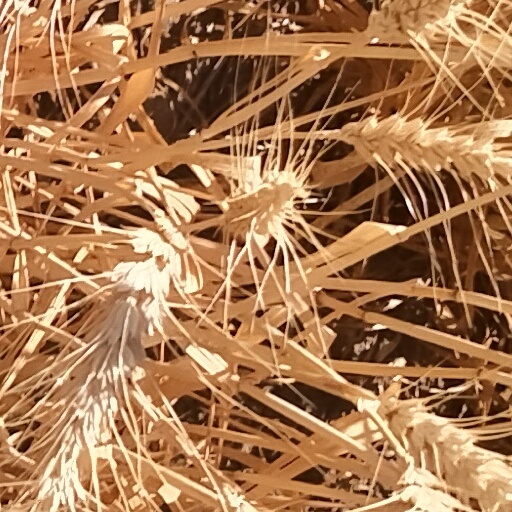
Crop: wheat